Factory Records

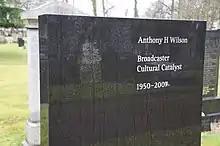
The top of Wilson's gravestone, designed by Peter Saville and Ben Kelly.

The 2002 film "24 Hour Party People" is centred on Factory Records, the Haçienda, and the infamous, often unsubstantiated anecdotes and stories surrounding them. Many of the people associated with Factory, including Tony Wilson, have minor parts; the central character, based on Wilson, is played by actor and comedian Steve Coogan.